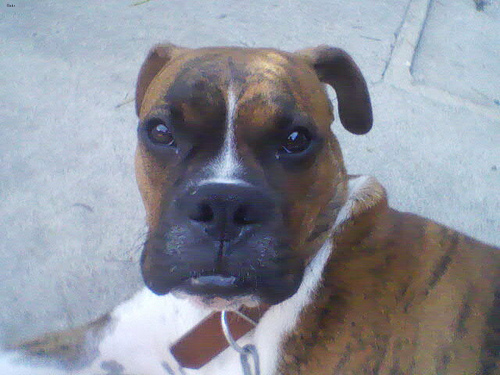
Animal: dog
Breed: boxer